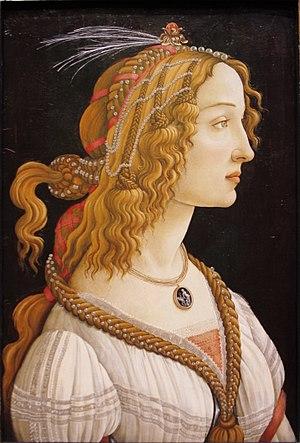
Simonetta Vespucci est une femme noble italienne de la Renaissance, célèbre par sa beauté et son charme, de la cour de Laurent le magnifique, qui servit de modèle à Sandro Botticelli.
Le musée Städel ou Institut d'art Städel et galerie municipale — raccourci en « Städel » —, est l'un des plus importants et des plus célèbres musées d’art en Allemagne, situé à Francfort-sur-le-Main. Véritable joyau et cœur de la « Rive des musées » de la ville.